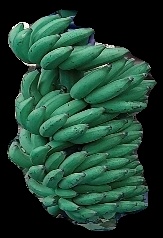
Variety: elakki-bale
Grade: grade1